Question: Please indicate a possible affordance area of the hold_book that can be used for holding
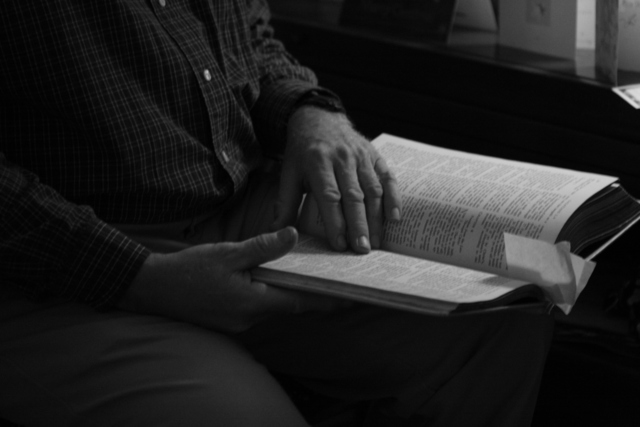
Answer: [250, 118.5, 640, 322.5]